Lunar eclipse

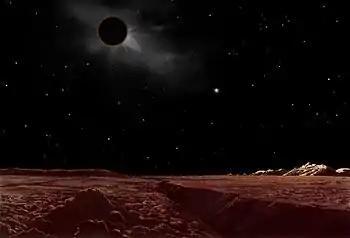
A painting by Lucien Rudaux showing how a solar eclipse might appear when viewed from the lunar surface. The Moon's surface appears red because the only sunlight available is refracted through Earth's atmosphere on the edges of Earth, as shown in the sky in this painting.

Certain lunar eclipses have been referred to as "blood moons" in popular articles but this is not a scientifically recognized term. This term has been given two separate, but overlapping, meanings.